Joseph Rotblat

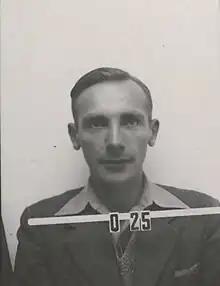
Los Alamos badge photograph, 1944

Sir Joseph Rotblat (4 November 1908 – 31 August 2005) was a Polish and British physicist. During World War II he worked on Tube Alloys and the Manhattan Project, but left the Los Alamos Laboratory on grounds of conscience after it became clear to him in 1944 that Germany had ceased development of an atomic bomb.